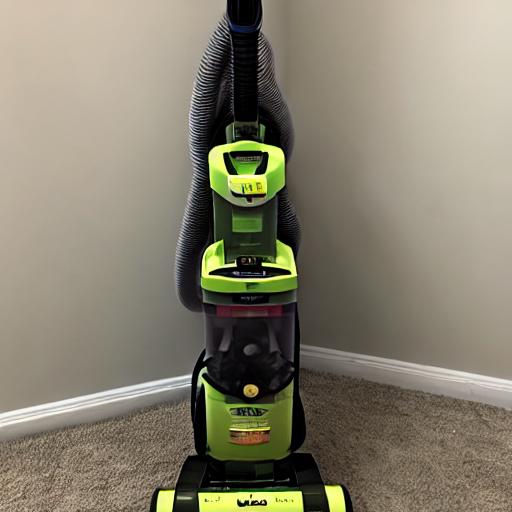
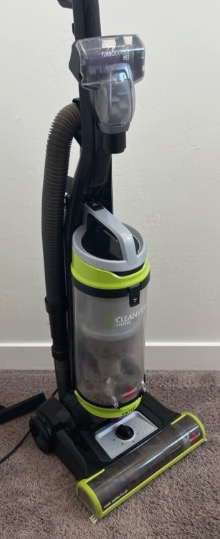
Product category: items_vacuum
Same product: no